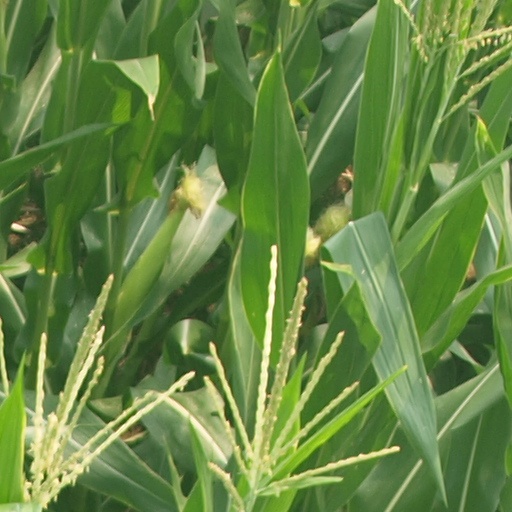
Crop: maize; corn